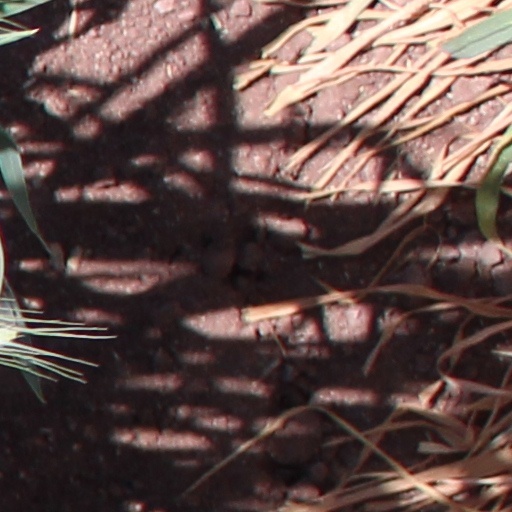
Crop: wheat